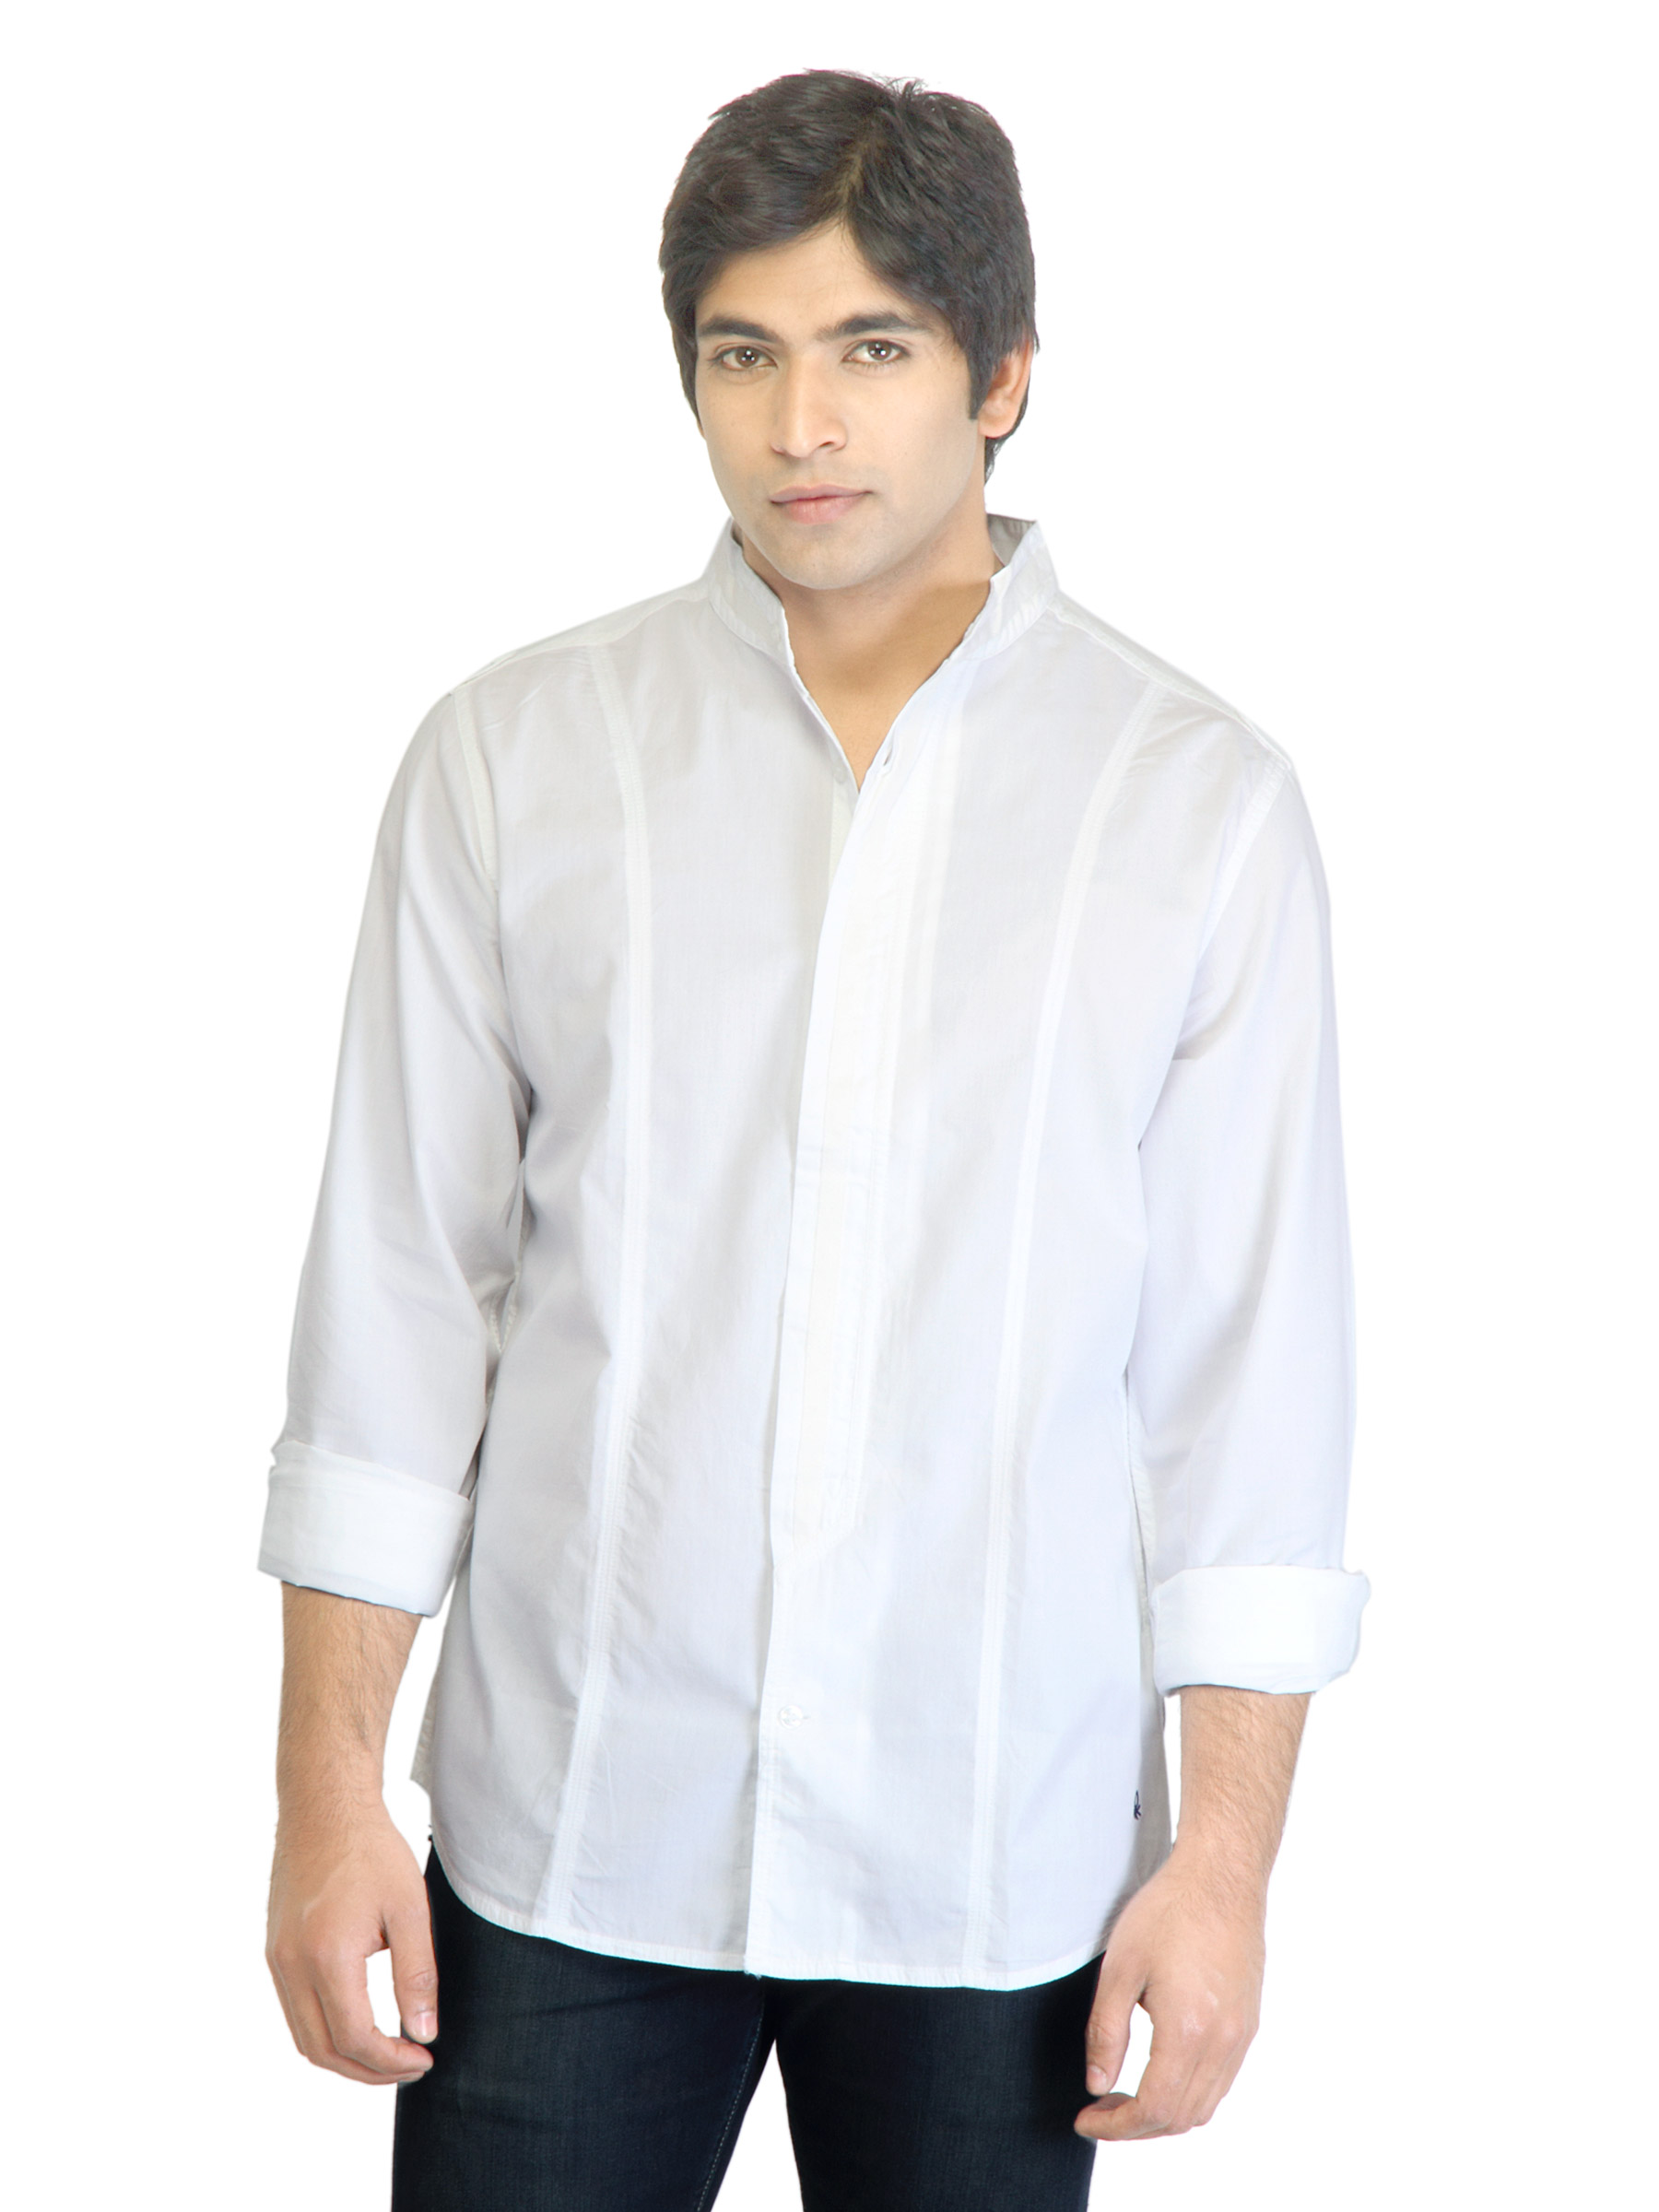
United Colors of Benetton Men White Shirt
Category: Apparel / Topwear / Shirts
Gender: Men
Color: White
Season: Summer 2011
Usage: Casual